Broadcasting

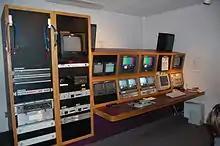
A television studio production control room in Olympia, Washington, August 2008

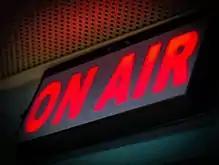
An "On Air" sign is illuminated, usually in red, while a broadcast or recording session is taking place.

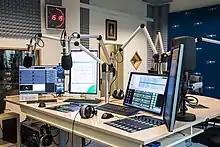
Radio Maria studio in Switzerland

The first regular television broadcasts started in 1937. Broadcasts can be classified as "recorded" or "live". The former allows correcting errors, and removing superfluous or undesired material, rearranging it, applying slow-motion and repetitions, and other techniques to enhance the program. However, some live events like sports television can include some of the aspects including slow-motion clips of important goals/hits, etc., in between the live television telecast. American radio-network broadcasters habitually forbade prerecorded broadcasts in the 1930s and 1940s, requiring radio programs played for the Eastern and Central time zones to be repeated three hours later for the Pacific time zone (See: Effects of time on North American broadcasting). This restriction was dropped for special occasions, as in the case of the German dirigible airship "Hindenburg" disaster at Lakehurst, New Jersey, in 1937. During World War II, prerecorded broadcasts from war correspondents were allowed on U.S. radio. In addition, American radio programs were recorded for playback by Armed Forces Radio radio stations around the world.